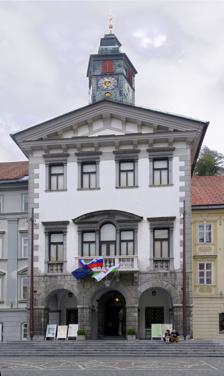
Building: Ljubljana Town Hall
Country: Slovenia
Year built: 1719
Ljubljana Town Hall Ljubljana Town Hall ( Slovene : Ljubljanska mestna hiša , also known as Ljubljanski rotovž or simply Rotovž or Magistrat ) is the town hall in Ljubljana , the capital of Slovenia , is the seat of the City Municipality of Ljubljana . It is located at Town Square in the city centre close to Ljubljana Cathedral . The original building was built in a Gothic style in 1484, probably according to plans by the Carniolan builder Peter Bezlaj. Between 1717 and 1719, the building underwent a Baroque renovation with a Venetian inspiration by the builder Gregor Maček, Sr. , who built based on plans by the Italian architect Carlo Martinuzzi and on his own plans (the gable front , the loggia , and the three-part staircase). In the mid-1920s, a monument to the Serbian and first Yugoslav king Peter I was erected in the entrance of Town Hall. The monument, designed by the architect Jože Plečnik , was removed and destroyed by the Fascist Italian occupation authorities of the Province of Ljubljana in April 1941. Outside the town hall stands a replica of the Baroque Robba Fountain , work of Francesco Robba . The original work, finished in 1751, is kept in the National Gallery . References